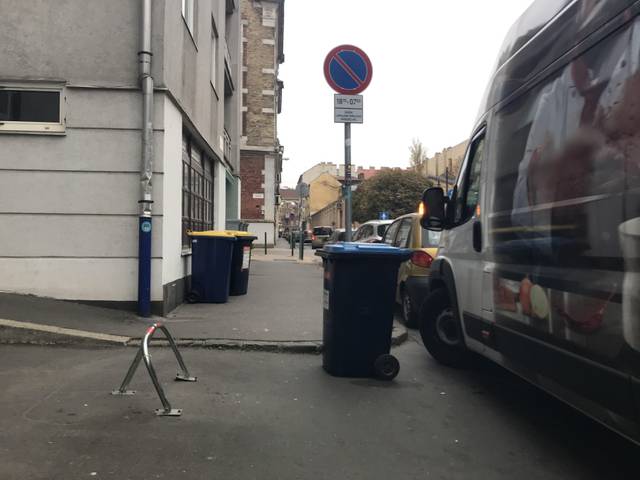
Region: Hungary
Coordinates: 47.484, 19.072